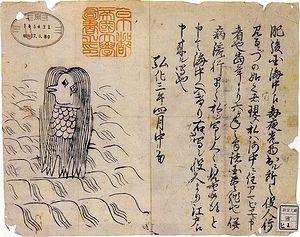
Amabié est un yokai anthropomorphe avec 3 jambes, qui sort de la mer et prophétise soit une abondante récolte, soit une épidémie.